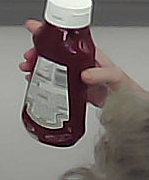
Product: heinz_ketchup